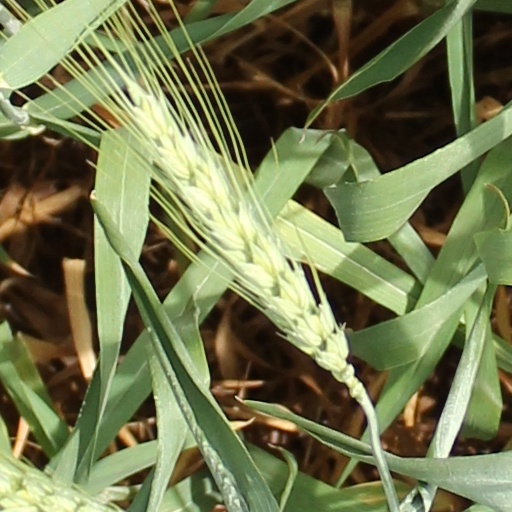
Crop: wheat